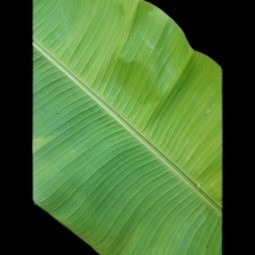
Label: Sulphur